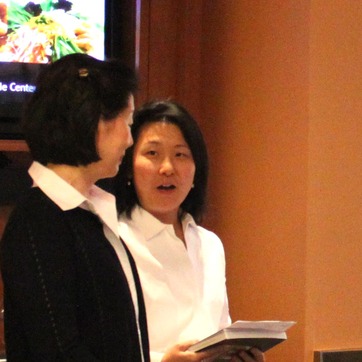
Material: skin